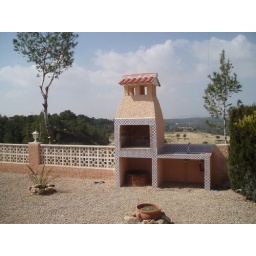
... or barbecue, with a sink and running water beside it.